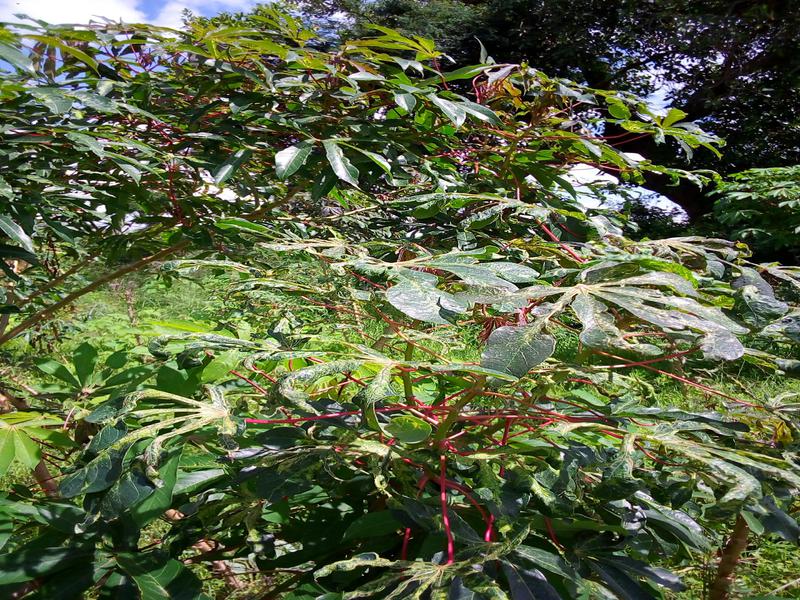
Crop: cassava
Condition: mosaic_disease